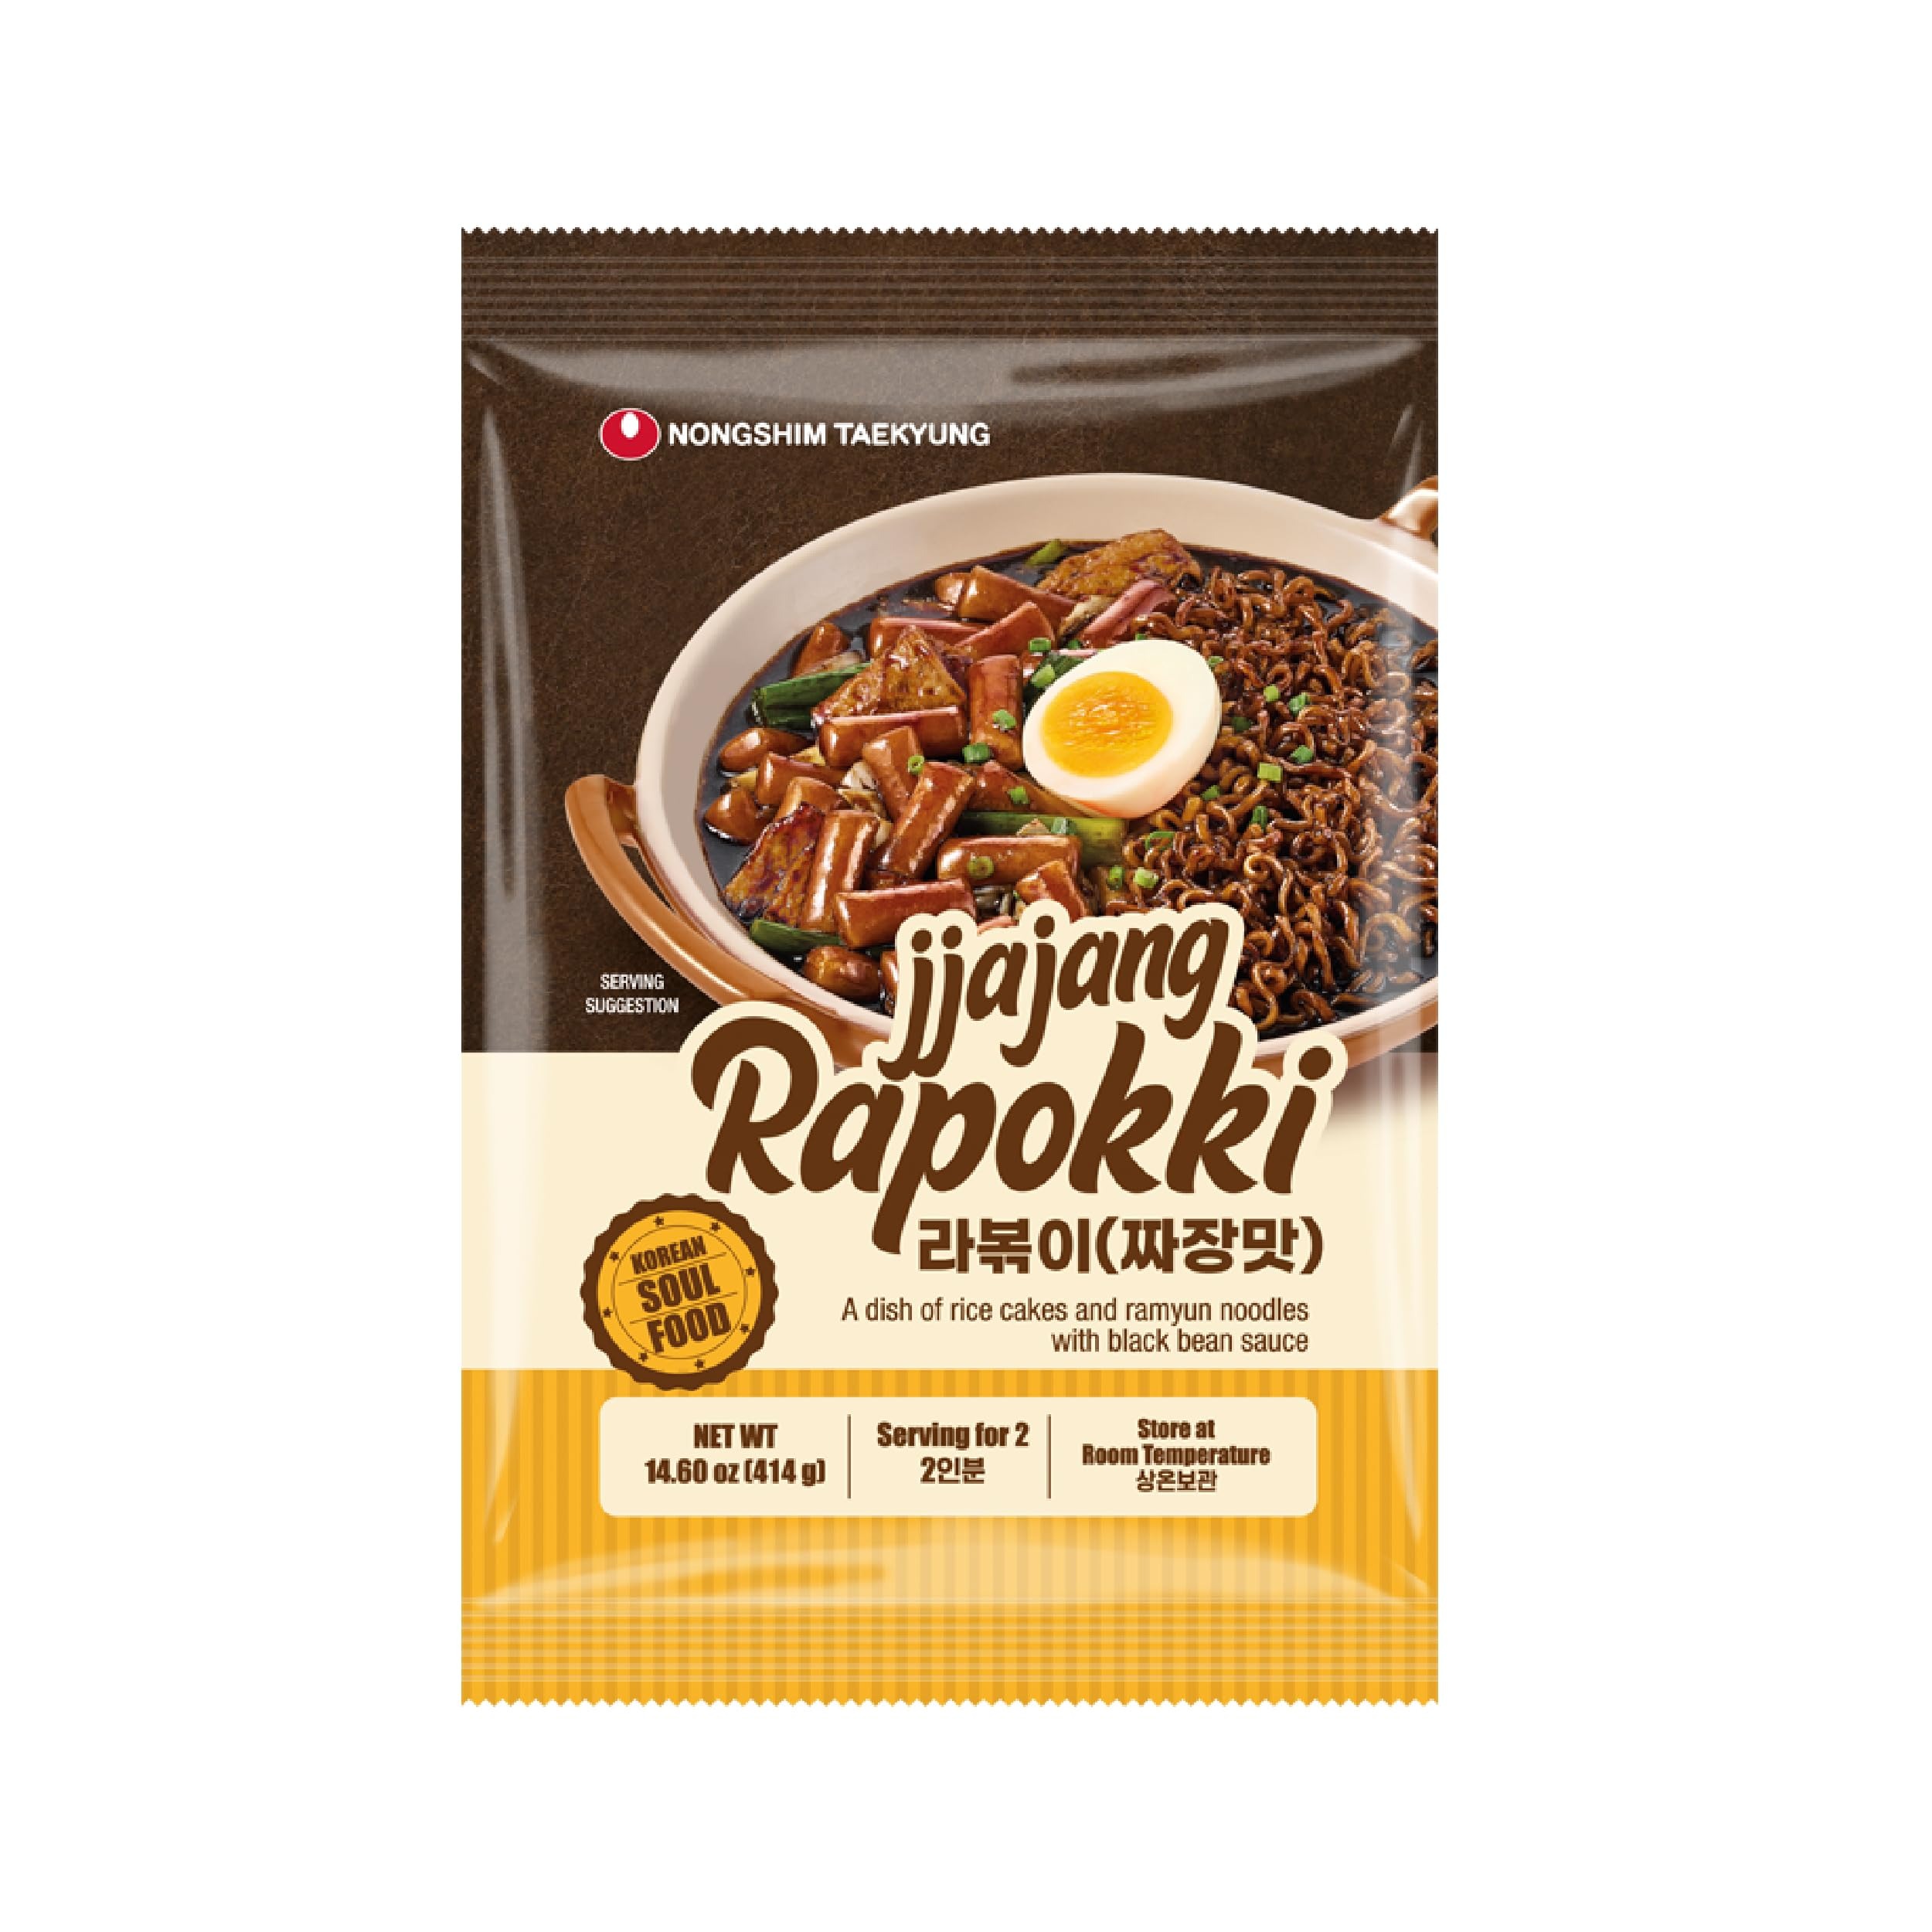
Item Name: NONGSHIM TAEKYUNG Rapokki (Jjajang, 14oz) - Authentic Korean Street Food, Ramen & Rice Cakes, Black Bean. Quick & Easy to Prepare, Ready in 4 Mins.
Bullet Point 1: NONGSHIM TAEKYUNG JJAJANG RAPOKKI (414g/14oz) - Chewy tteokbokki rice cakes and soft ramyun noodles, all enveloped in a rich black bean sauce. Perfect for a quick, satisfying meal that brings Korea's favorite comfort food to your table.
Bullet Point 2: QUICK and CONVENIENT - Enjoy a flavorful, homemade Korean meal in just minutes. With simple instructions, Jjajang Rapokki allows you to effortlessly prepare a delicious dish by adding water, boiling, and stirring. It's the perfect solution for busy individuals craving a quick, yet delightful, meal.
Bullet Point 3: RICH & SAVORY TASTE - Non-spicy and perfect for all ages, Jjajang Rapokki offers a gentle, savory taste that everyone can enjoy. Share a satisfying meal with the whole family, featuring a harmonious blend of textures and flavors.
Bullet Point 4: GENEROUS SERVINGS - Designed for two, offering generous portions that make it perfect for couples or friends. Savor the satisfying chewiness of tteokbokki and tender ramyun noodles together in one delicious dish.
Bullet Point 5: NONGSHIM TAEKYUNG - Taekyung, a culinary tradition in South Korea, is renowned for our iconic Gochugaru spice. A proud member of the Nongshim family, Korea's top noodle manufacturer, we create the seasonings for all Nongshim noodles, delivering an authentic Korean flavor experience.
Product Description: NONGSHIM TAEKYUNG JJAJANG RAPOKKI (414g/14oz) - Chewy tteokbokki rice cakes and soft ramyun noodles, all enveloped in a rich black bean sauce. Perfect for a quick, satisfying meal that brings Korea's favorite comfort food to your table.
Value: 14.0
Unit: Ounce

Price: 5.44